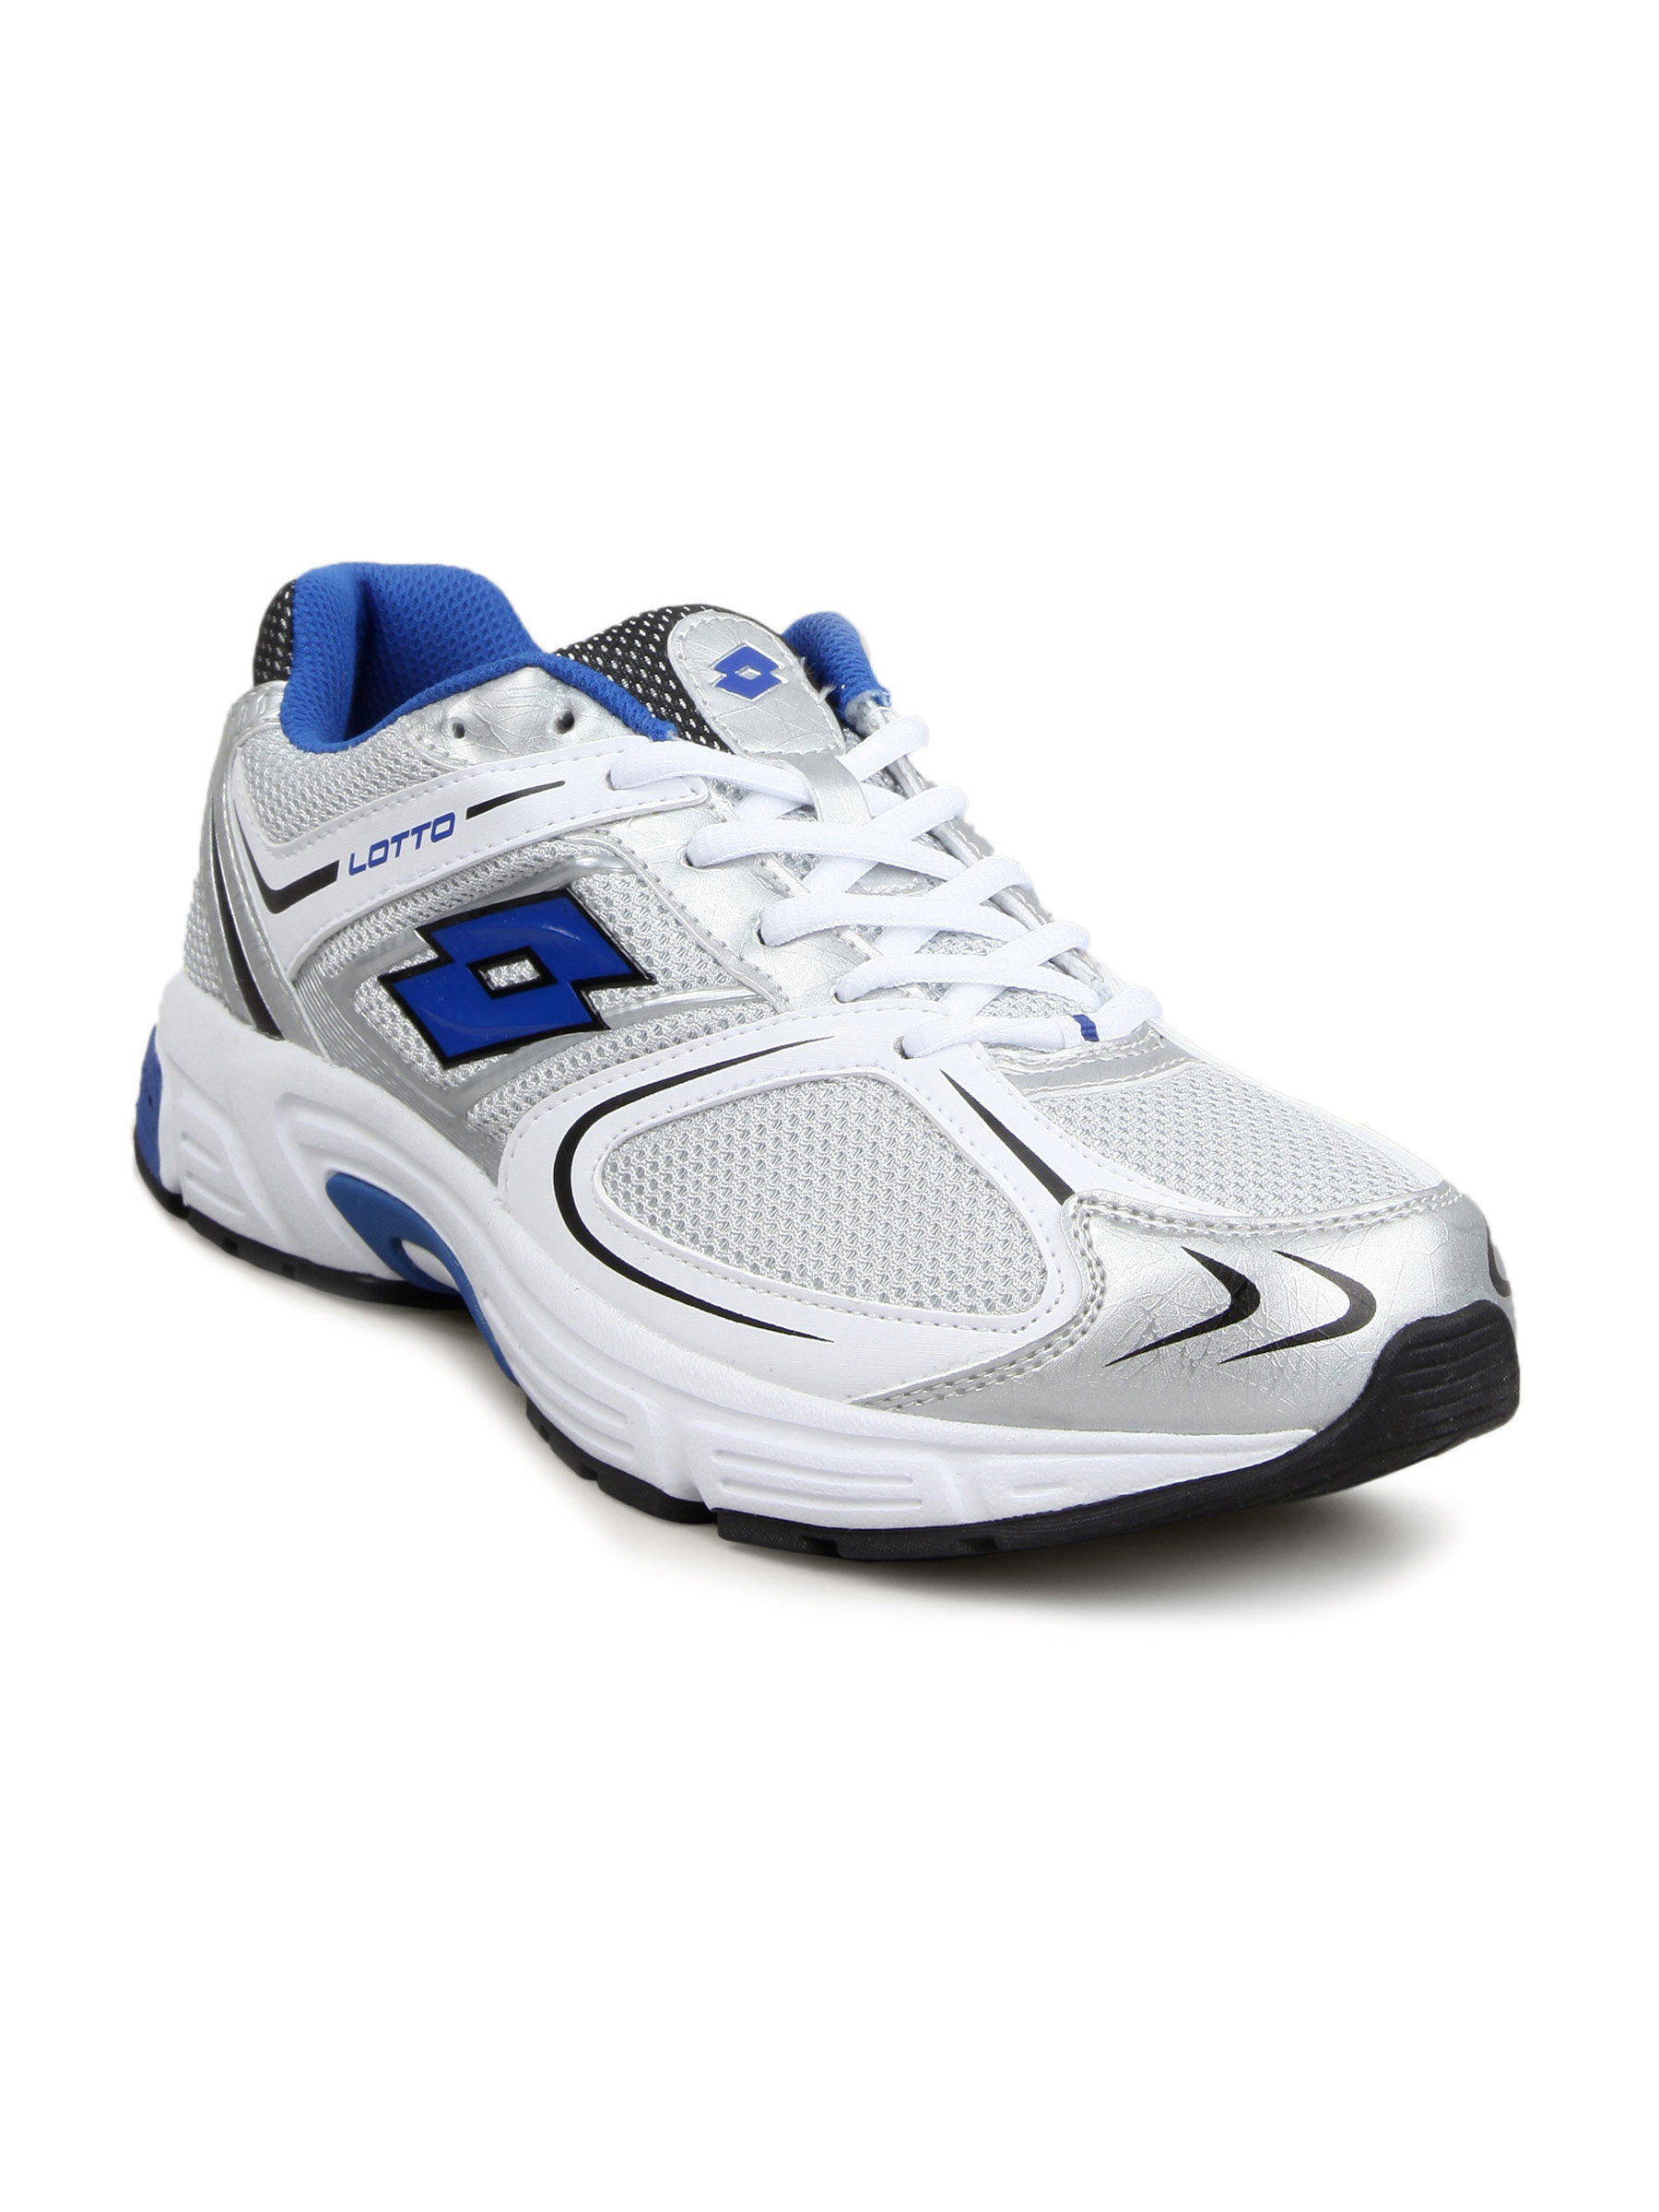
Lotto Men Vienna Silver Shoe
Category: Footwear / Shoes / Sports Shoes
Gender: Men
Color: Silver
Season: Summer 2011
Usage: Sports